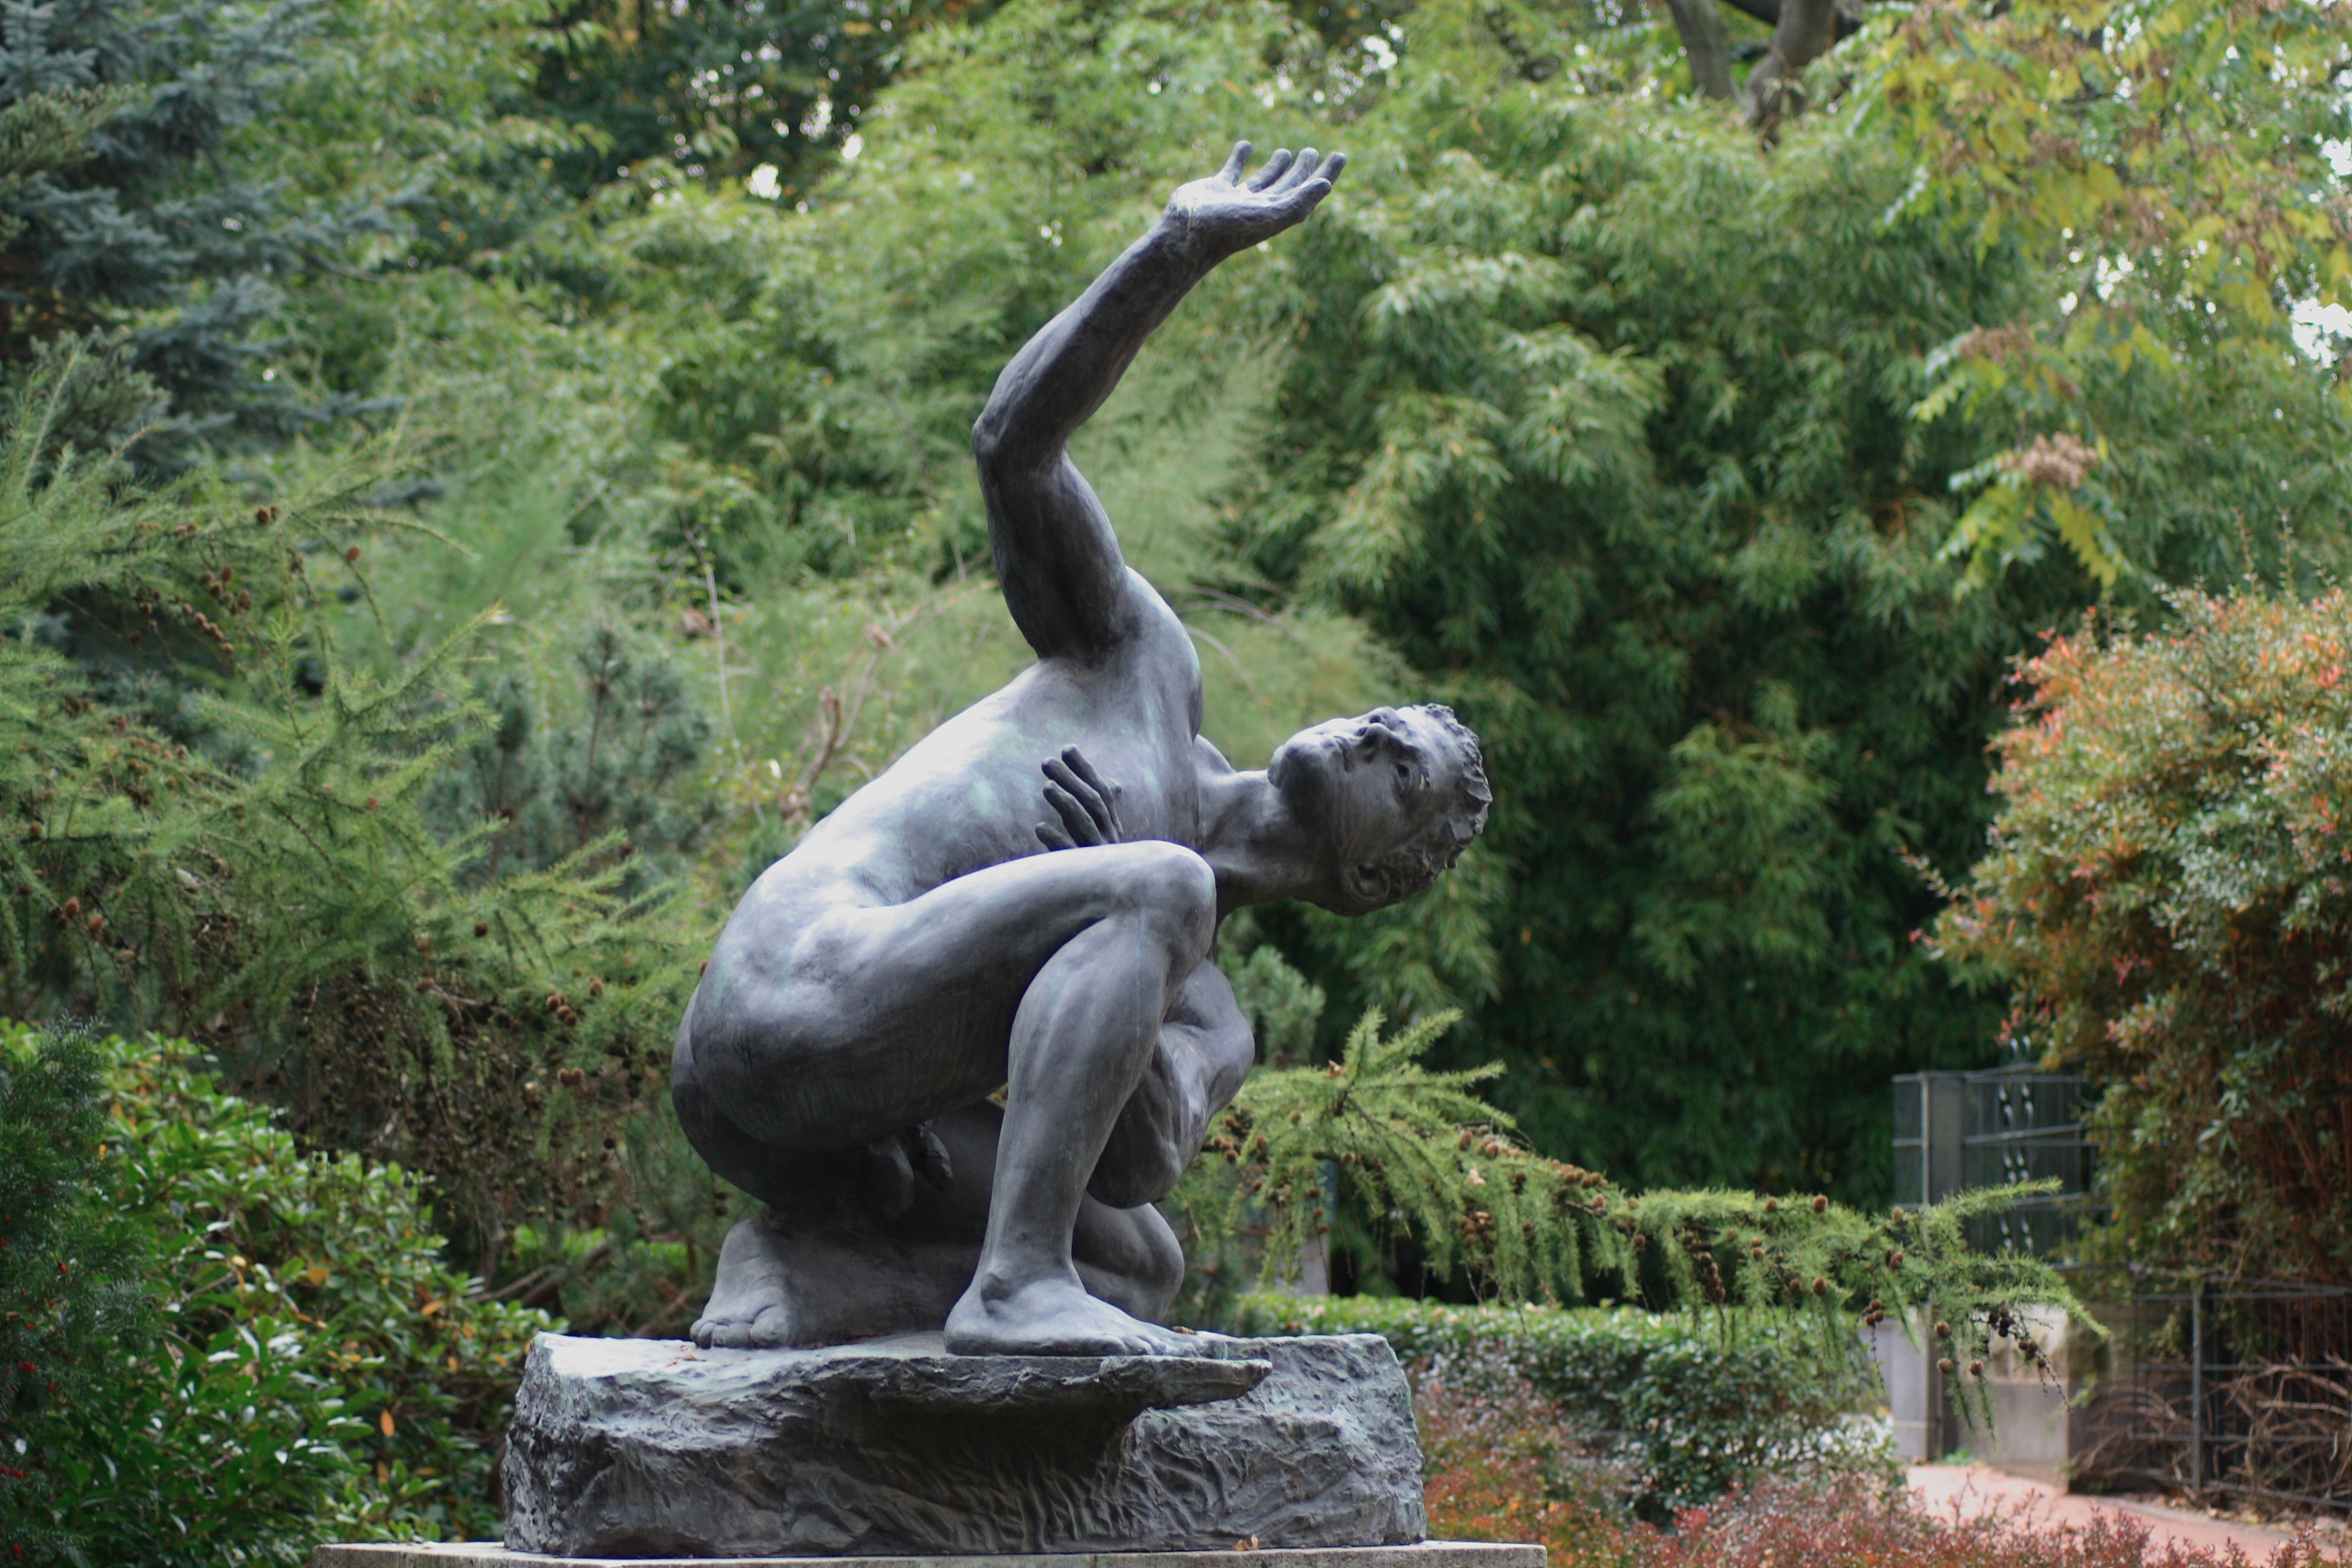
monument, statue, garden, sculpture, art, figure, bronze, water feature